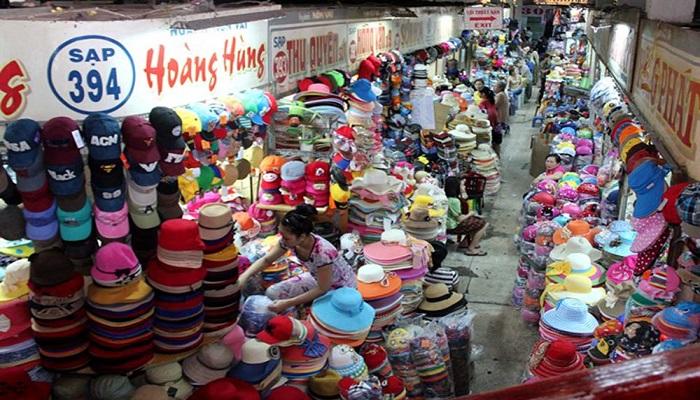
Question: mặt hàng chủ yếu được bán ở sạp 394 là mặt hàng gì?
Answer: sạp 394 bán sản phẩm chủ yếu là nón